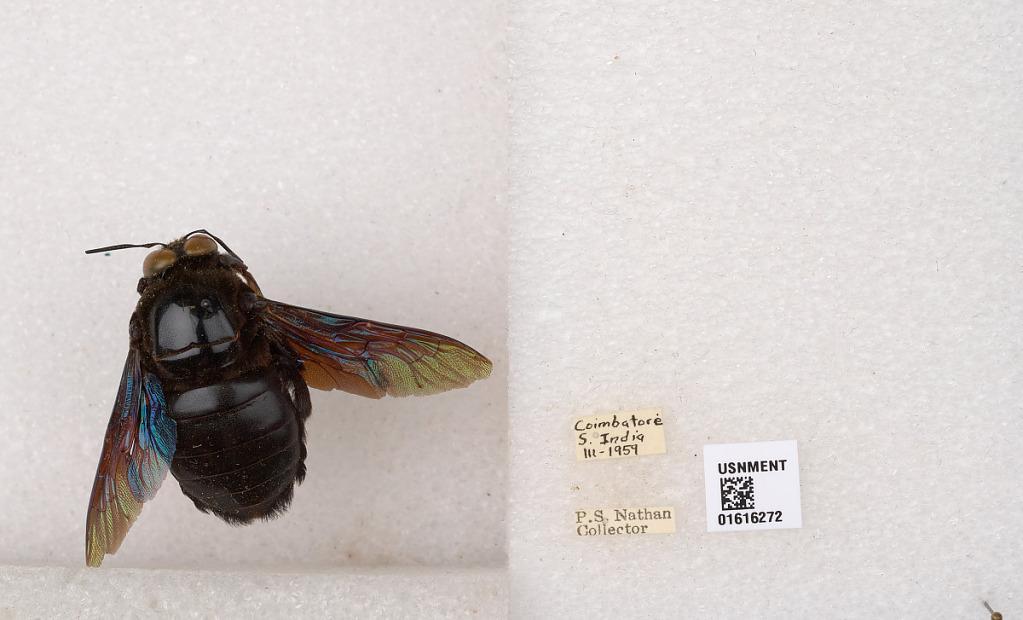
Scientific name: Xylocopa (Mesotrichia) tenuiscapa Westwood
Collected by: P. Nathan
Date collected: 1959-3-1
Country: India
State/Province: Tamil Nadu
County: Coimbatore
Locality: Coimbatore